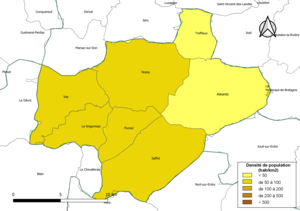
Carte des densités de population (millésimée 2016) des communes de la Communauté de communes de Nozay, département de la Loire-Atlantique, France. Composition au 1er janvier 2019.
La communauté de communes de Nozay est une intercommunalité française, située dans le département de la Loire-Atlantique.